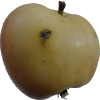
Label: apple